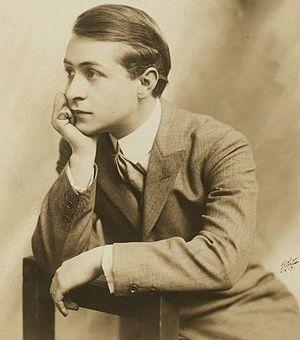
Ernest Truex est un acteur, metteur en scène et producteur de théâtre, né le 19 septembre 1889 à Kansas City, mort le 26 juin 1973 à Fallbrook.